Consolidated PBY Catalina in Australian service

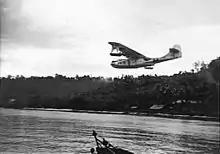
A Catalina preparing to land in Tol Anchorage. One of the advantages of flying boats such as the Catalina was the ability for them to land in isolated outposts too small for runways.

The aircraft continued to be used in immediate post-war period, being used to assist with the repatriation of former prisoners of war from Singapore to Australia. In 1948 No. 11 Squadron was still operating Catalinas for courier and search and rescue tasks. In April 1950 the last two aircraft were withdrawn from RAAF service.